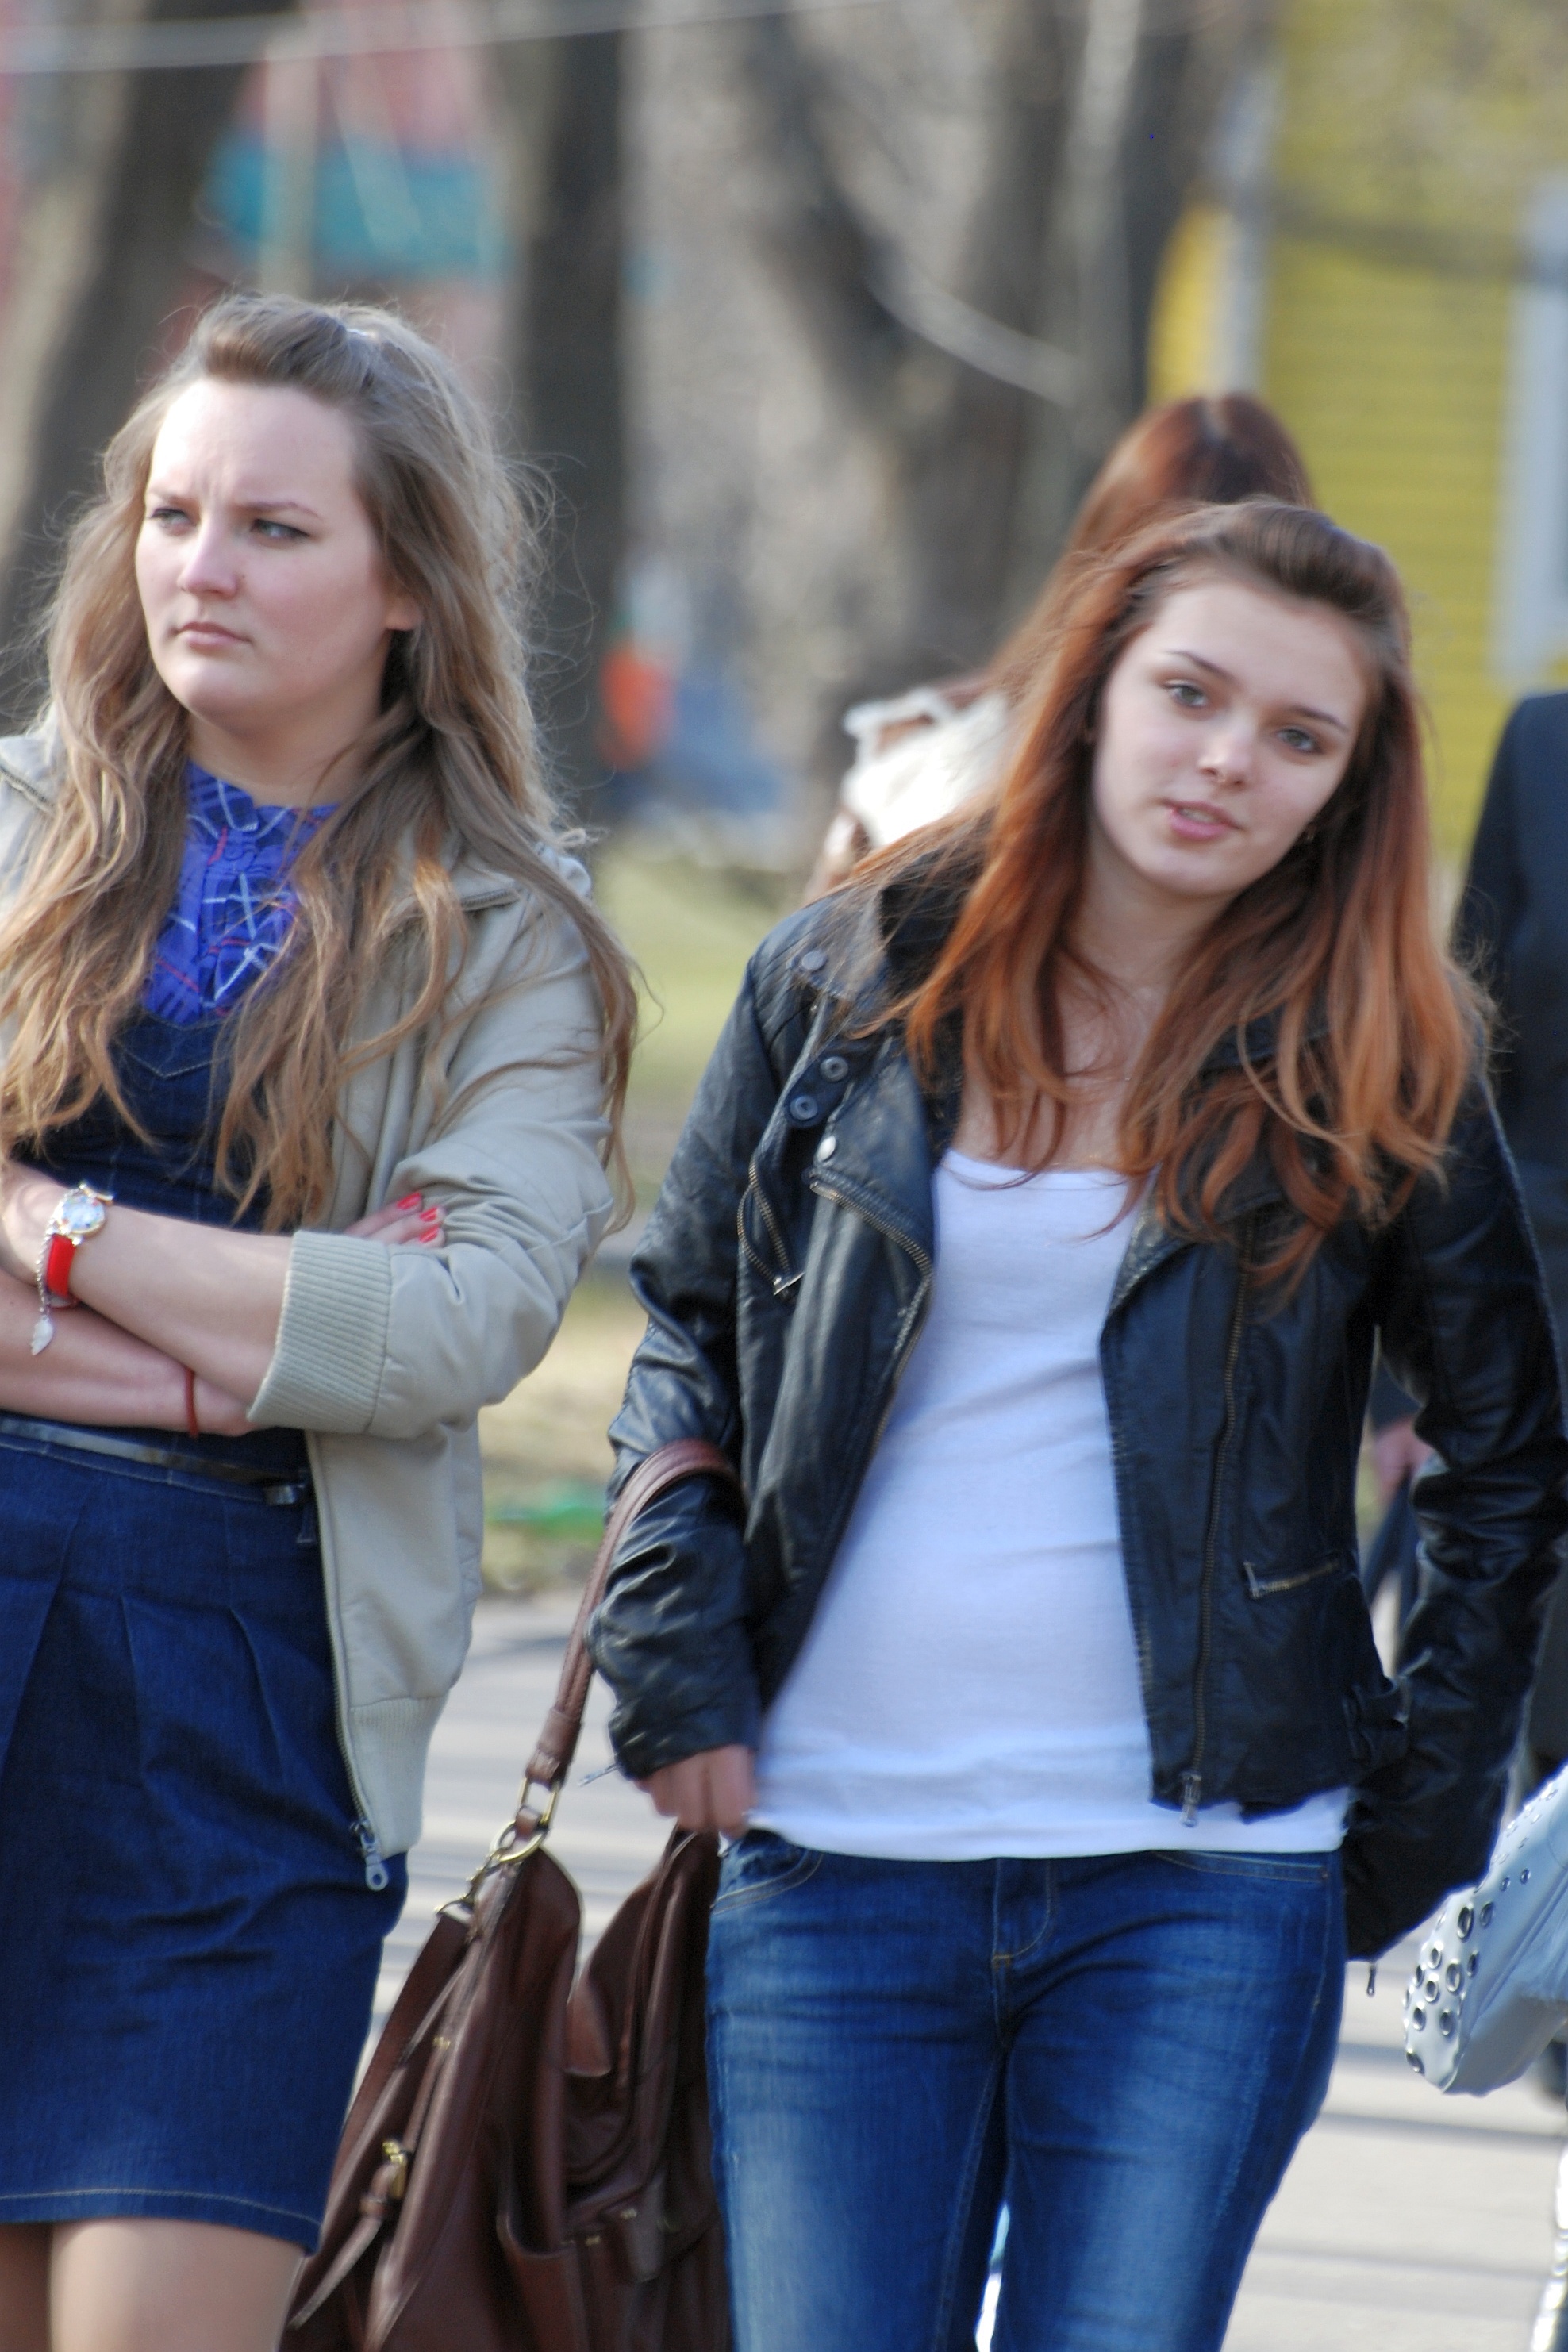
people, girl, woman, leather, street, model, jeans, spring, fashion, nikon, clothing, lady, jacket, textile, candid, girls, women, footwear, nikkor, d80, 70300mm, nikond80, 70300mmf4556gvr